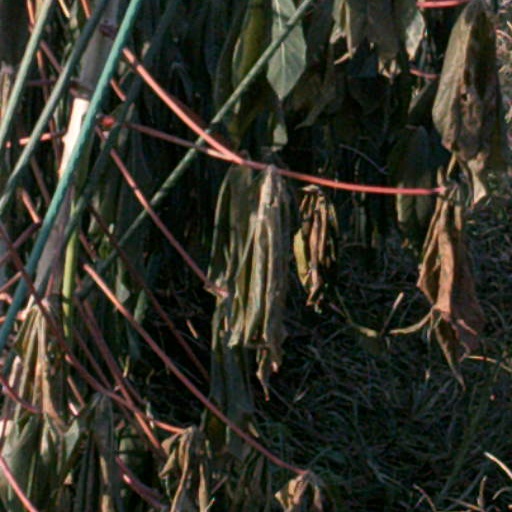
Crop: cassava